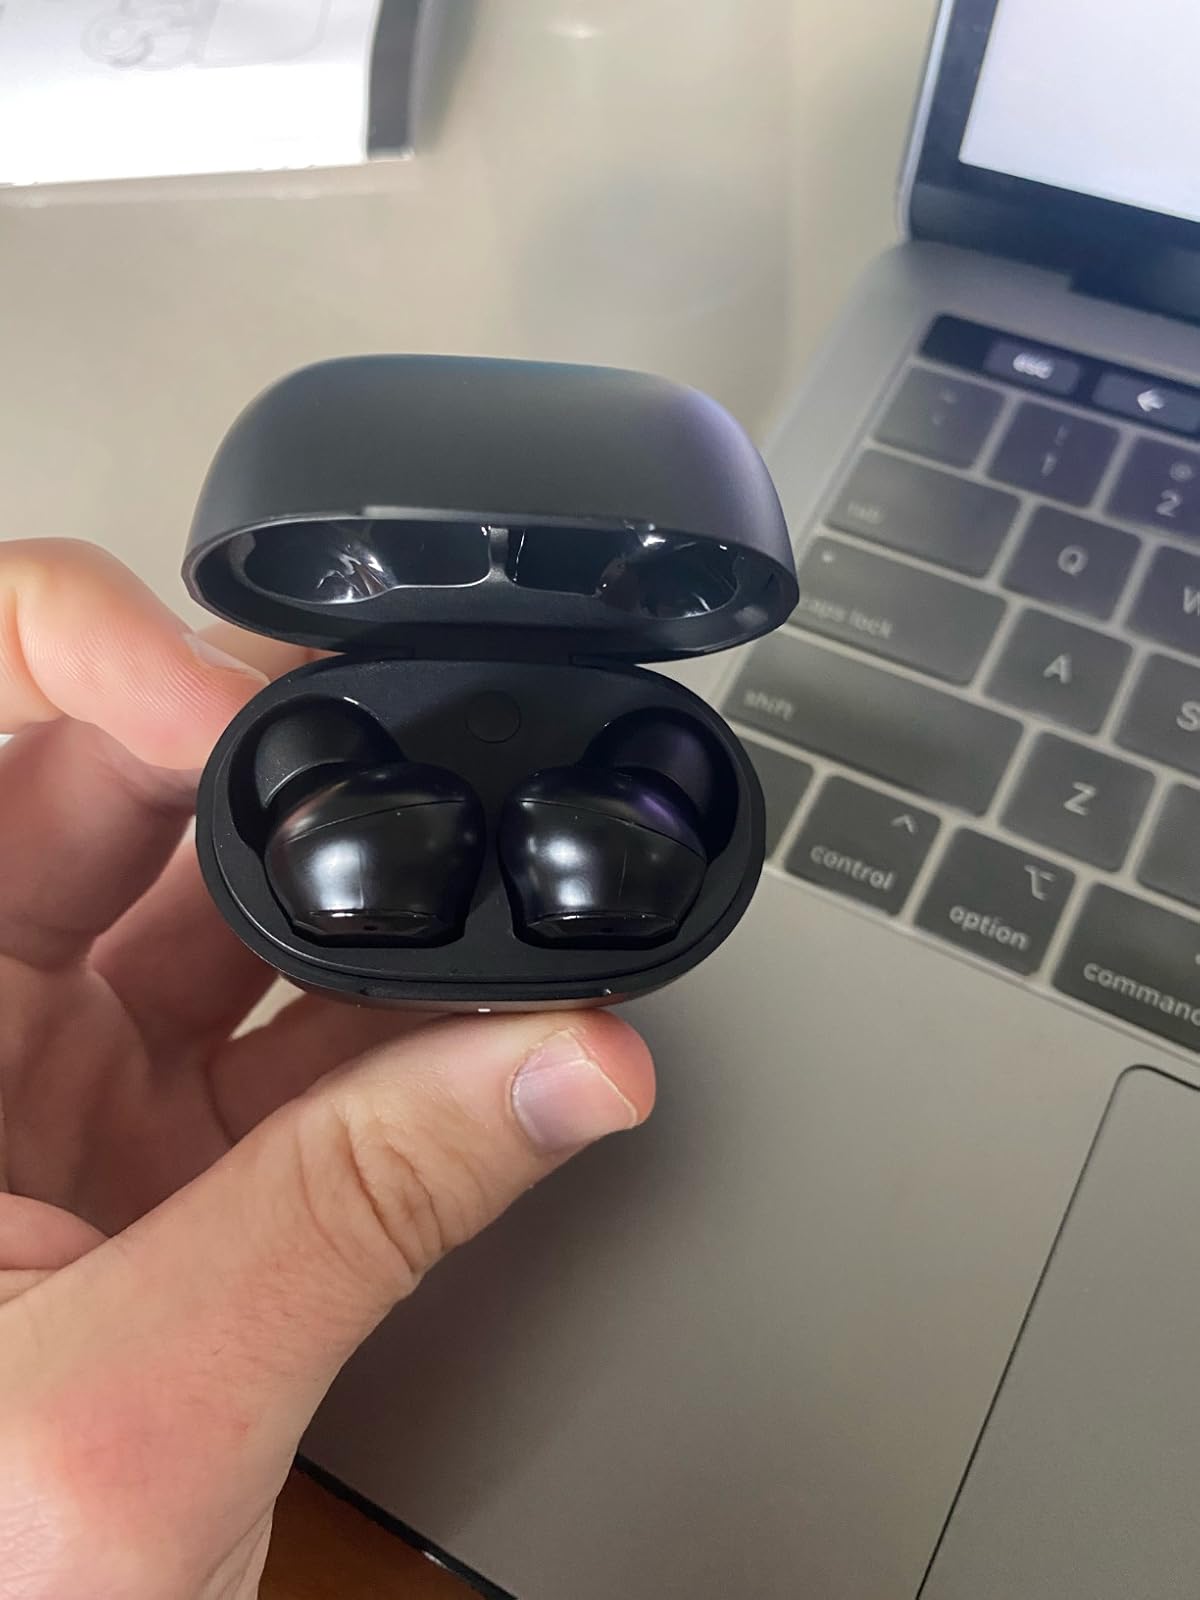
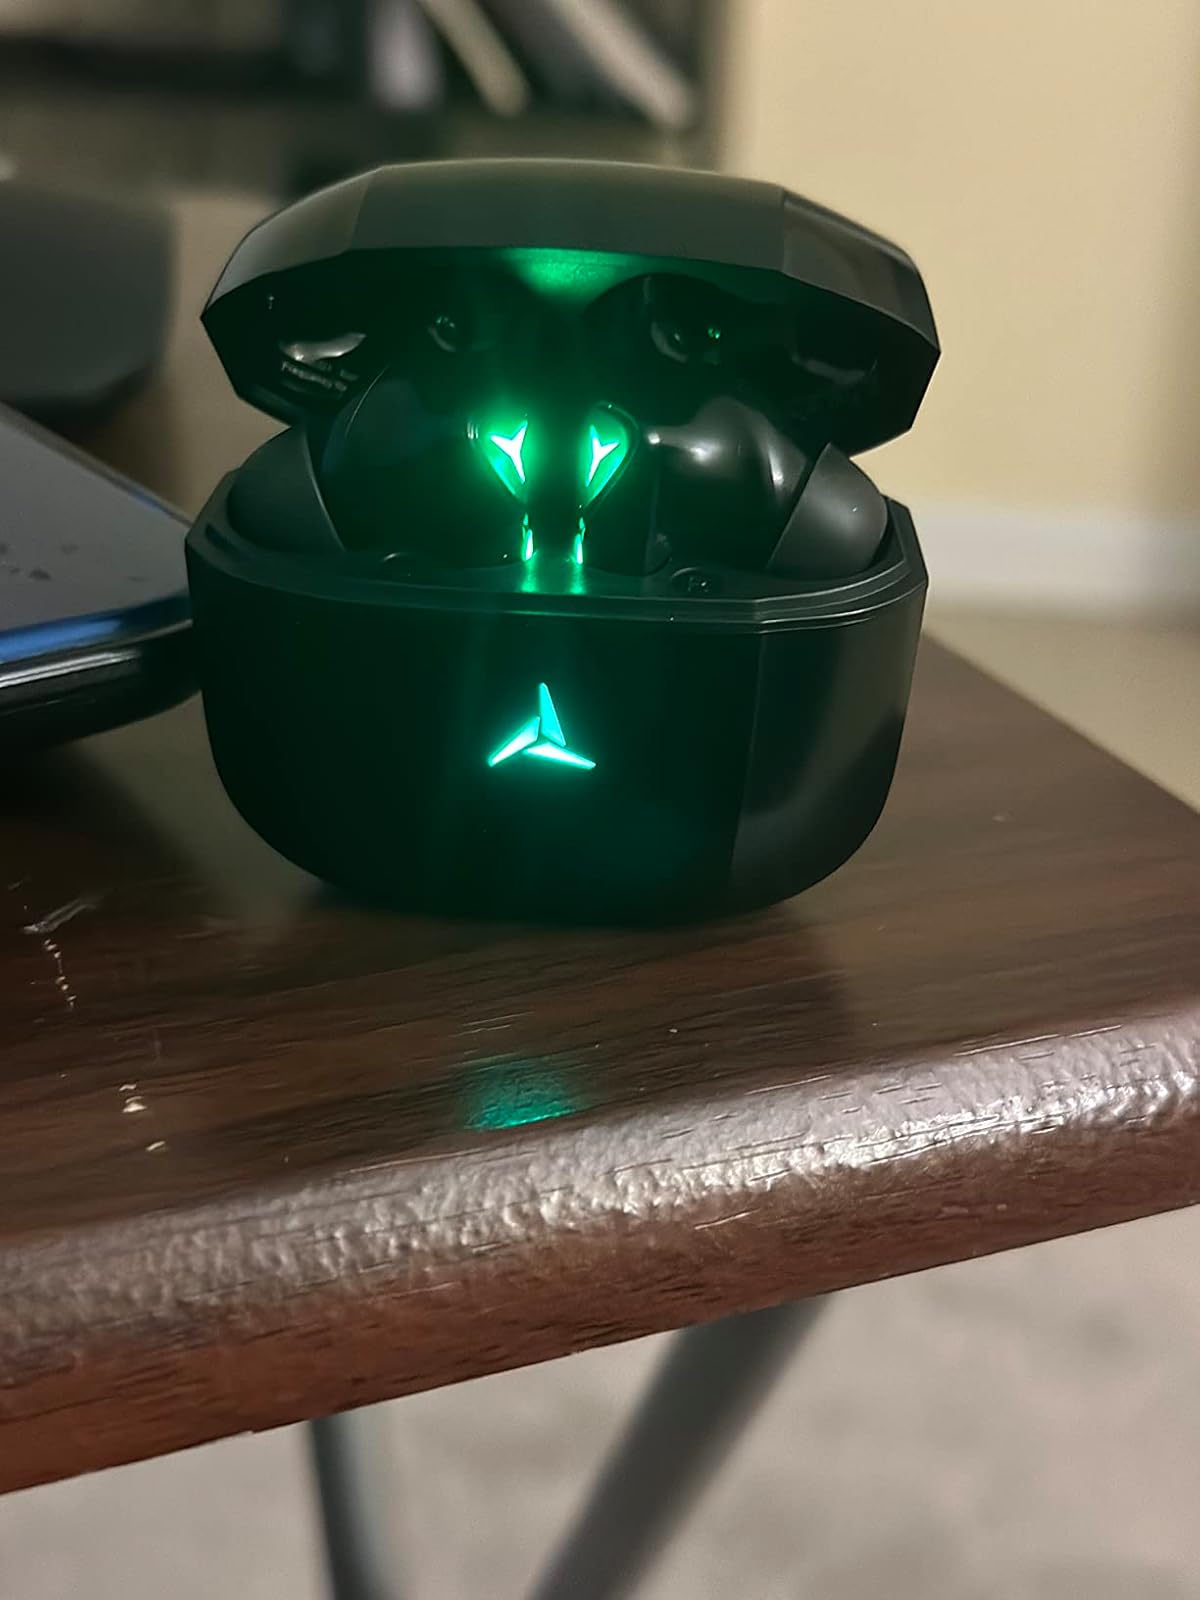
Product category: earbuds
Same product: no